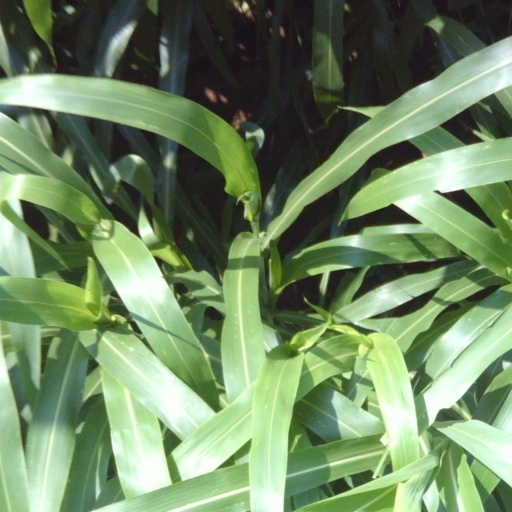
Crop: sorghum